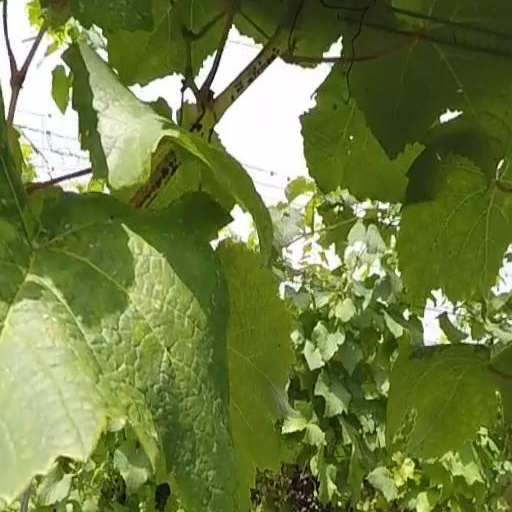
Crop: grape